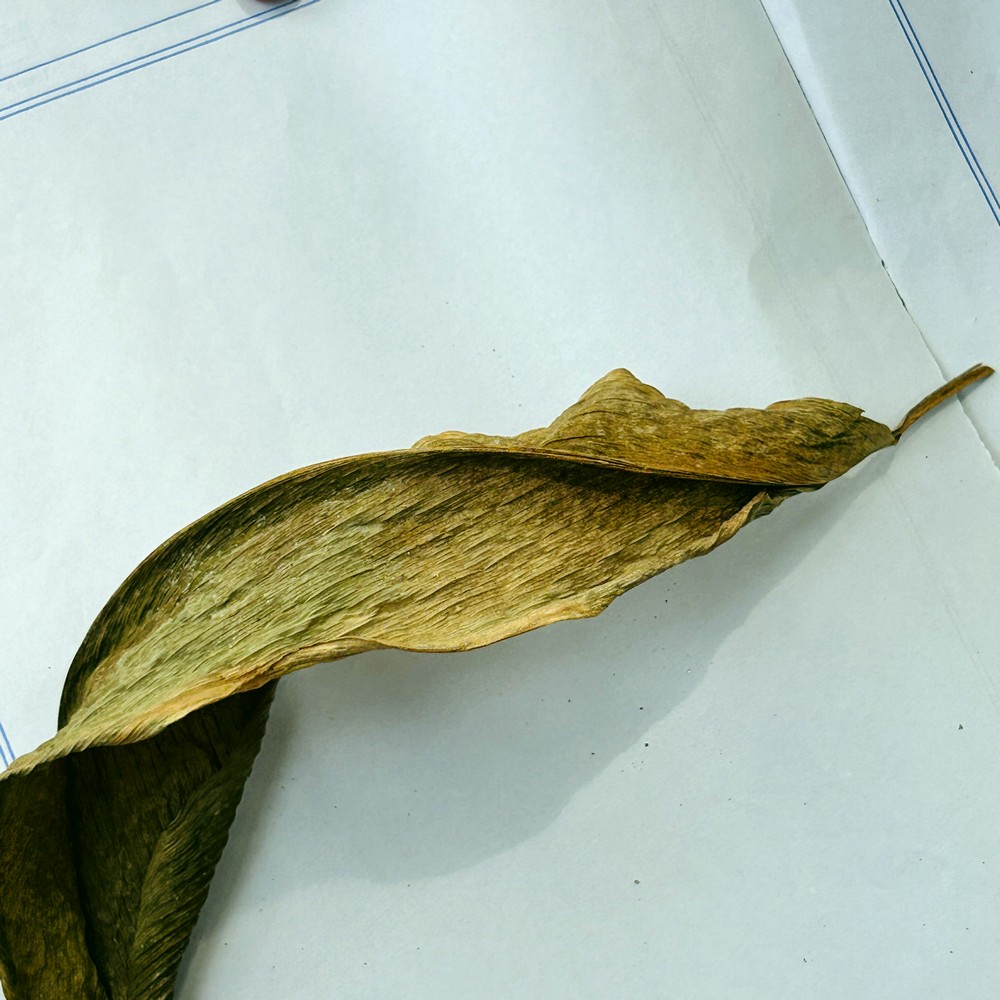
Label: Dry Leaf